Olivier Vandecasteele

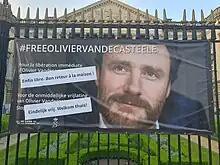
Banner of #freeoliviviervandecasteele in Brussels (26 May 2023)

Olivier Vandecasteele is an experienced Belgian humanitarian aid worker who was arbitrarily arrested and taken state hostage in Iran on 24 February 2022. Following a sham trial, he was firstly sentenced to 28 years in December 2022, then sentenced to 40 years in prison and 74 lashes in January 2023. Vandecasteele was kept hostage "in unbearable conditions" in Iran for 456 days. He was released on 26 May 2023. His case is considered to be "a flagrant violation of international law" following a.o. the United Nations and Amnesty International.